1902 Georgia Tech football team

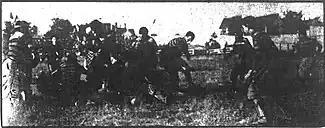
Auburn's Allison (center left) dives over the Tech line

The Blacksmiths received the ball first and made good progress into Auburn half but lost the ball on downs. Auburn fumbled a couple plays later, and the teams traded the ball for a couple of possessions. Tech received the ball and made it back into Auburn territory but lost the ball on downs. Auburn immediately fumbled and Georgia Tech's Cannon then made a 55-yard touchdown run through the center of Auburn's line. This sparked life into Auburn's offense who drove through the Georgia Tech line and scored a touchdown a couple of minutes later. The half ended with a tie score of 6 to 6.